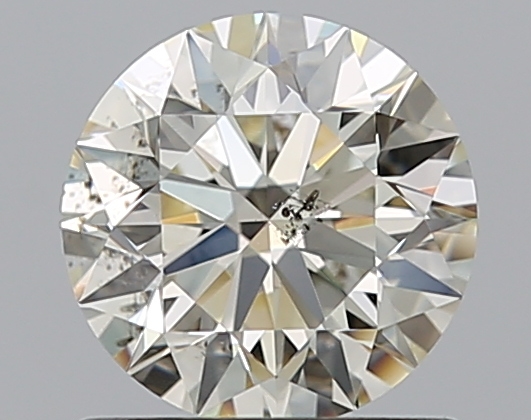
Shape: round
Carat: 0.8
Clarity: SI2
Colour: L
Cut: EX
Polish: EX
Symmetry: EX
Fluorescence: F
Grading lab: GIA
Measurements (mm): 5.89 x 5.93 x 3.7